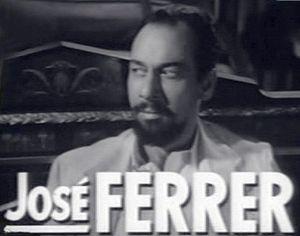
José Vicente Ferrer de Otero y Cintrón, né le 8 janvier 1912 à Santurce, et mort le 26 janvier 1992 à Coral Gables en Floride, est un acteur, réalisateur et scénariste portoricain.